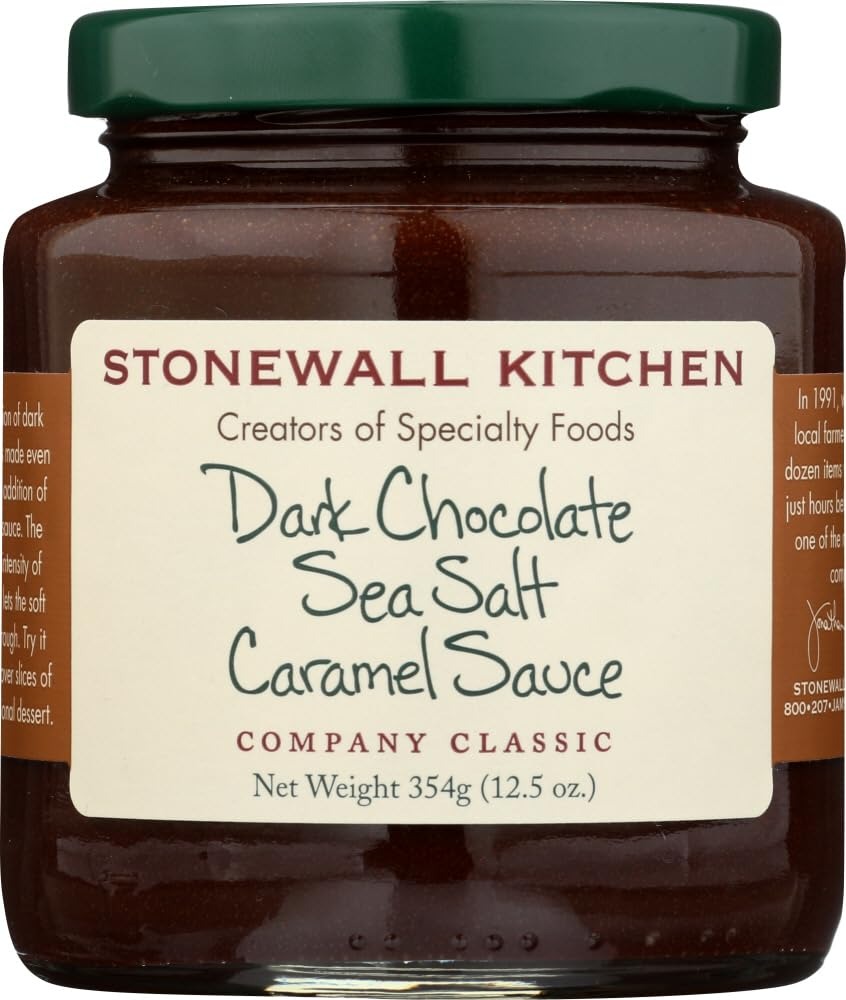
Item Name: Stonewall Kitchen Sauce Dessert Crml Choc S
Bullet Point 1: Rich and flavorful
Bullet Point 2: All Natural
Bullet Point 3: Great on a brownie sundae
Bullet Point 4: Pack of 3
Bullet Point 5: Gluten-Free
Product Description: Our staff has declared this sauce as their most recent favorite. The dark chocolate sauce is enhanced with sea salt and finished with creamy caramel. The unexpected combination of savory and sweet is perfect alone, with ice cream or pieces of fruit. Add a little to your brownie baking mix for extra moist, chocolaty brownies.
Value: 37.5
Unit: Ounce

Price: 10.29